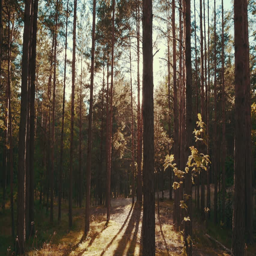
shot of the sun shining through the trees